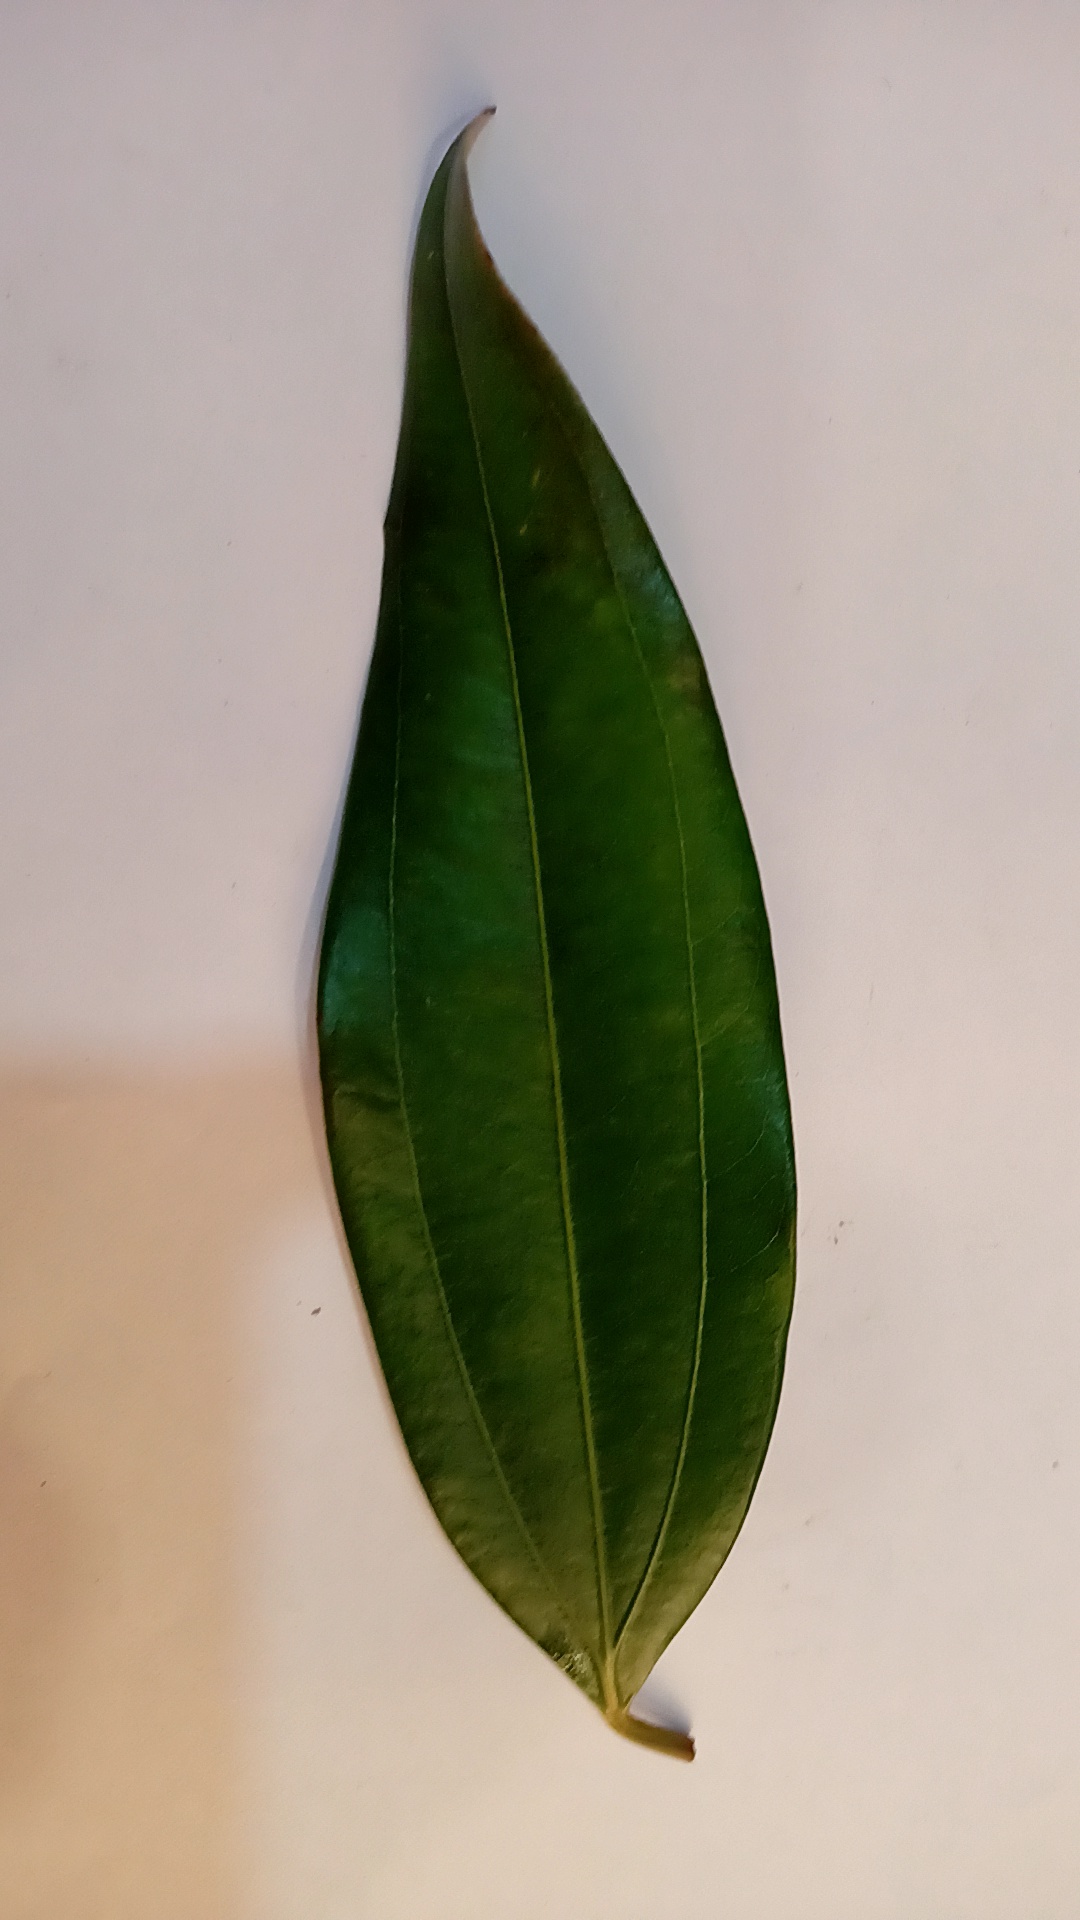
Label: Healthy